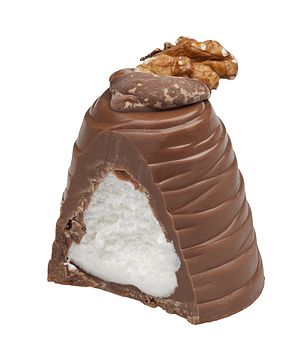
Walnut Whip
Overskåren Walnut Whip
Walnut Whip er en britisk chokoladesnack ejet af Nestlé. Den består af en pisket, sød vaniljemix overtrukket af hvid chokolade, som giver en hvirvelformet kegleform, med en halv valnød på toppen.